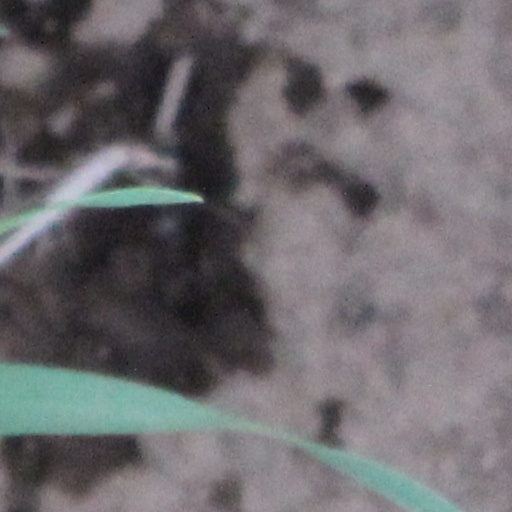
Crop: wheat